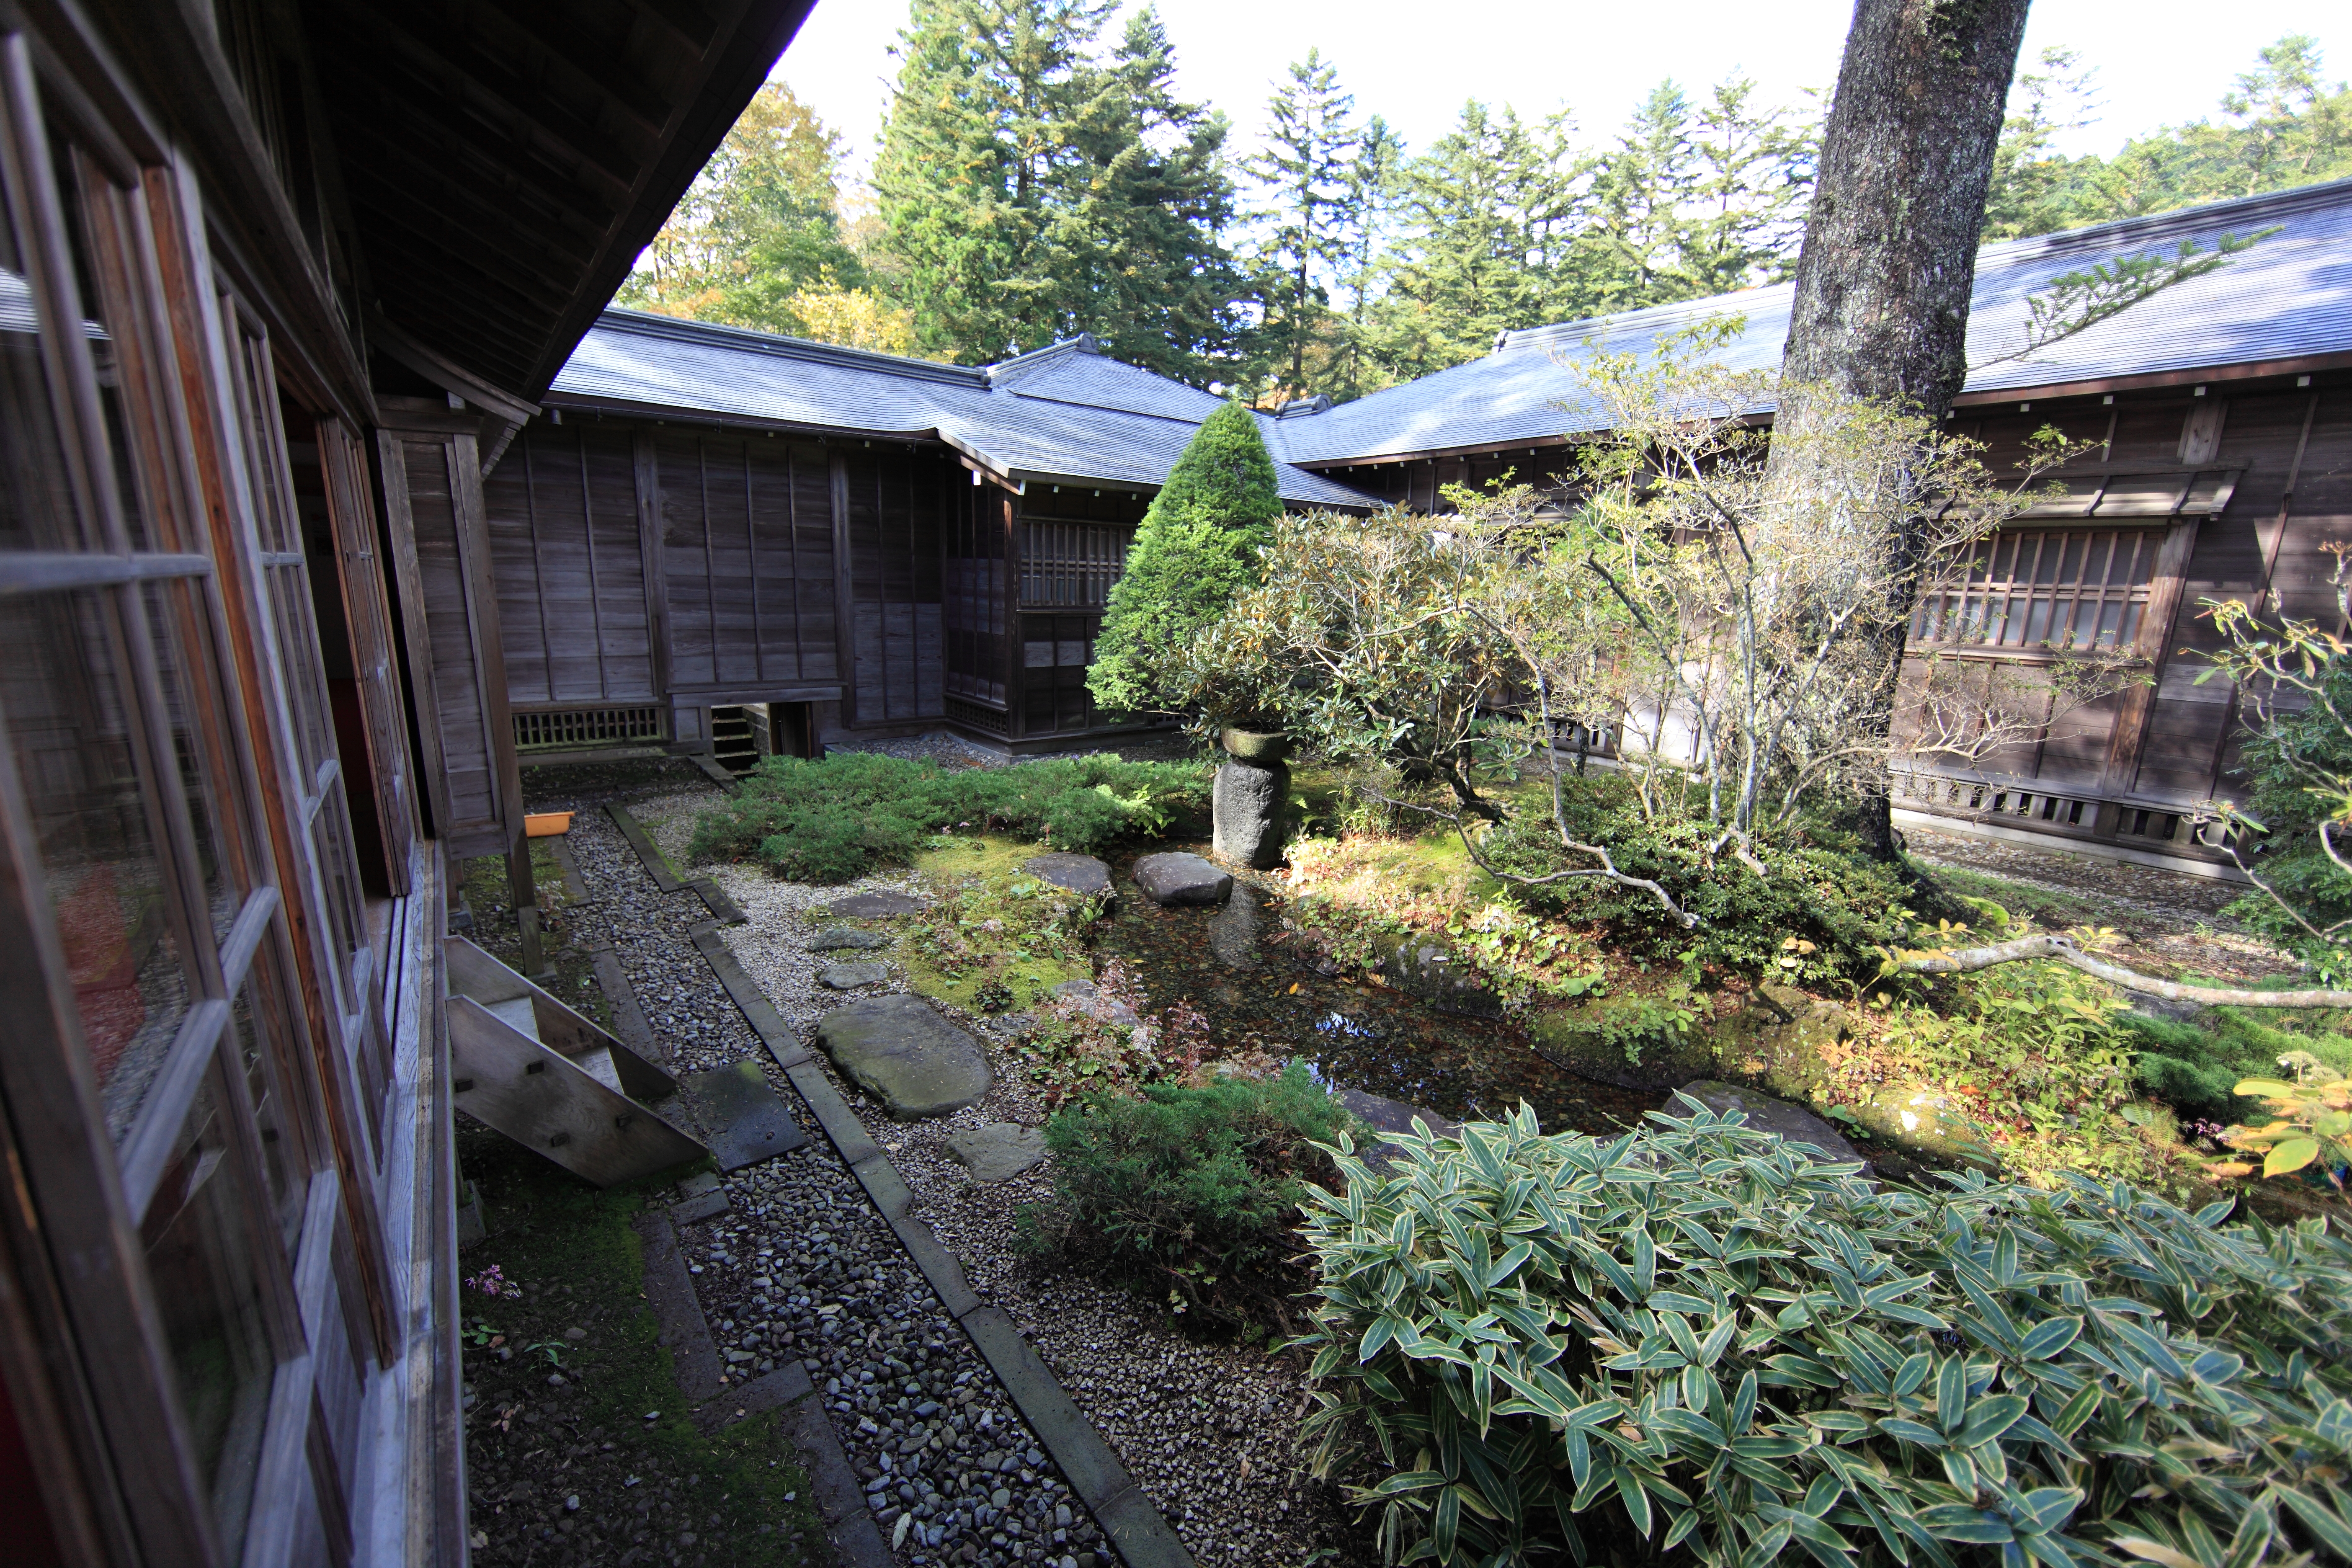
villa, house, flower, home, high, cottage, backyard, property, exterior, garden, design, japanese, tochigi, 5d, style, hires, imperial, estate, yard, markii, traditional, hi, res, resolution, nikkoh, tamozawagoyoutei